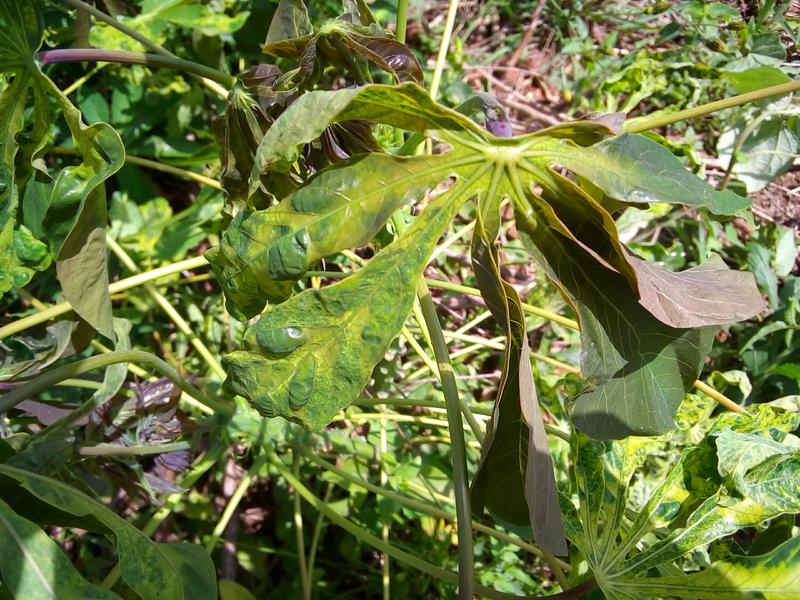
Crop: cassava
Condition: mosaic_disease